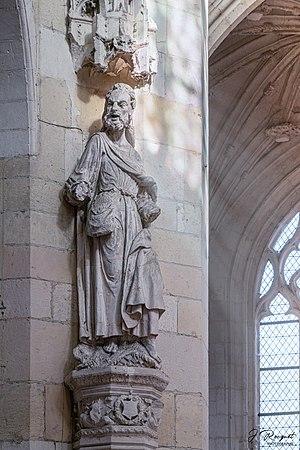
Statue de Saint Jacques Le Majeur contre le pilier gauche à l'entrée de l'église abbatiale de Saint Riquier. Cette statue aurait fasciné Victor Hugo.
L'église abbatiale de Saint-Riquier est un édifice religieux majeur de la Picardie. Elle constitue avec la collégiale Saint-Vulfran d'Abbeville et la chapelle du Saint-Esprit de Rue l'un des plus beaux spécimens de l'art gothique flamboyant en Picardie maritime. Faisant partie d'un ensemble monumental plus vaste, l'abbatiale est classée au titre des monuments historiques dès |1840.
L'abbaye de Saint-Riquier se trouve à Saint-Riquier dans la Somme. Les origines de sa fondation restent obscures. Si une fondation en 625 par saint Riquier en personne est parfois évoquée, il s'agirait plutôt d'une initiative de l'abbé laïc Angilbert, gendre de Charlemagne. Elle fut rattachée à l'ordre bénédictin.